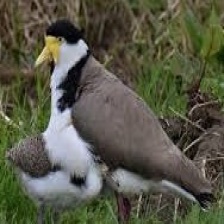
Species: MASKED LAPWING
Scientific name: VANELLUS MILES